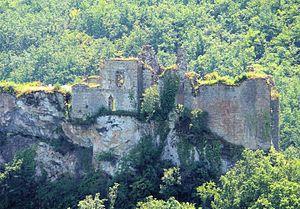
Penne - Château
Le château de Penne est un château fort du XIIᵉ siècle situé dans la commune de Penne dans le Tarn en Occitanie. Le château s'est dressé dès l'époque mérovingienne. Sa situation exceptionnelle lui a permis de jouer un rôle de premier plan dans l'histoire du Quercy. Lors de la croisade des Albigeois, il est l'enjeu de guerres sanglantes entre le seigneur de Penne, rallié à l'hérésie cathare et les partisans de Simon IV de Montfort. Plus tard, pendant la guerre de Cent Ans, Anglais et routiers s'emparent tour à tour de la forteresse. Tombé en ruine durant 450 ans, il est actuellement en cours de restauration.